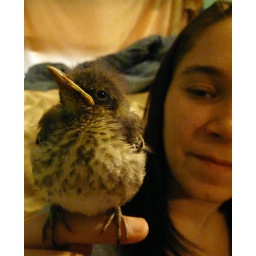
Meg found a baby bird in the road that she is now taking care of.